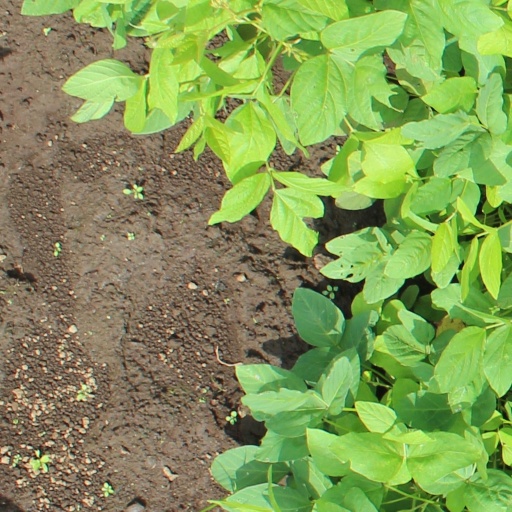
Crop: soybean